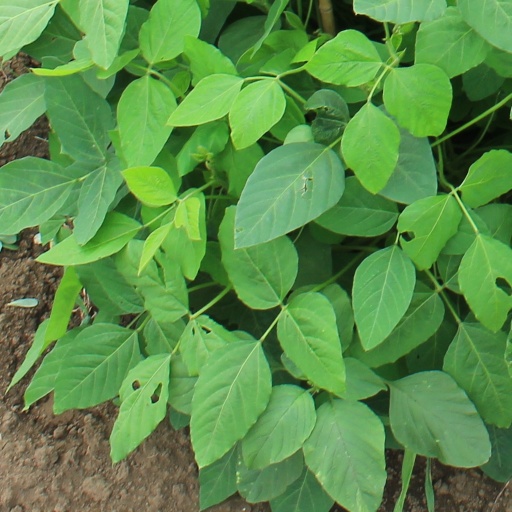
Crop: soybean